Oswald the Lucky Rabbit filmography

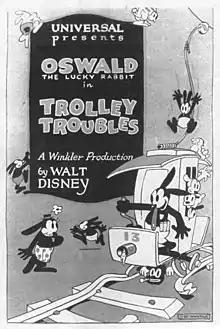
Poster for "Trolley Troubles", Oswald's first appearance

The following is a complete list of cartoons, films, video games, etc. featuring Oswald the Lucky Rabbit created or licensed by either Universal Pictures (owner of the character's trademark before 2006) or The Walt Disney Company (owner of the character's trademark after 2006). This does not include content made by external artists or studios following the character's entry into the public domain in 2023.